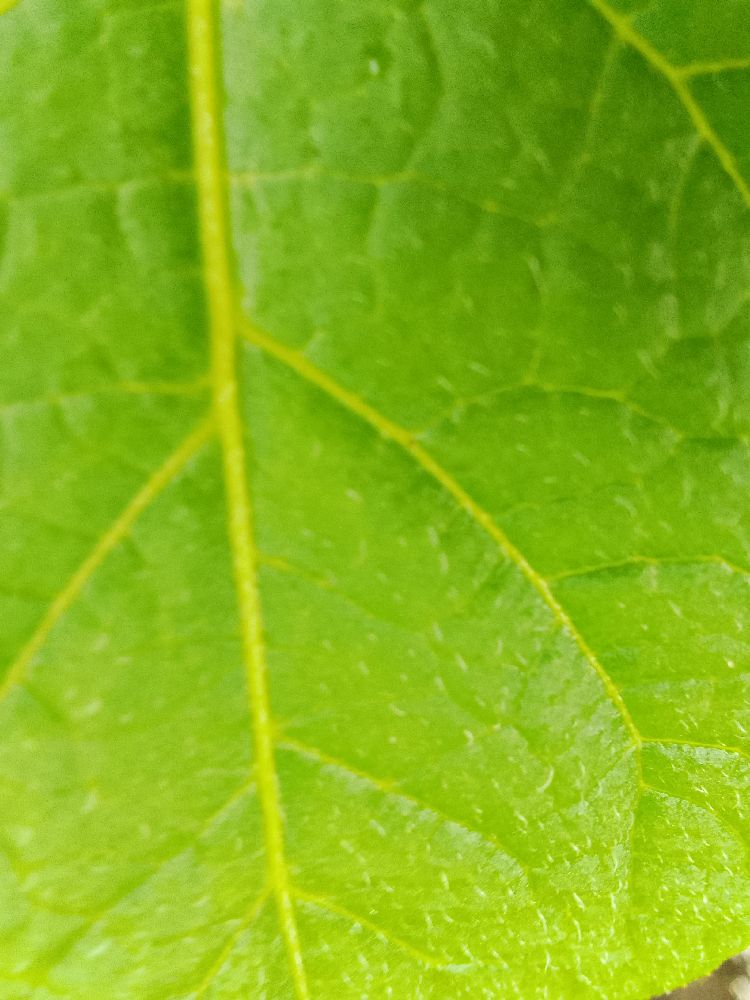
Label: Healthy